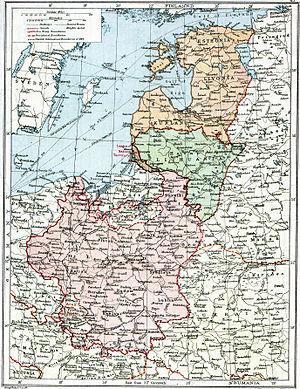
Le Duché balte uni ou Grand-duché de Livonie est un État dont la constitution a été proposée à la fin de la Première Guerre mondiale. Cet État n'a probablement pas existé en dehors de documents écrits et d'actes notariés, mais il constitue la tentative lancée en 1918 par les Germano-Baltes de créer, sur le territoire des anciens Gouvernements russes impériaux de Courlande, de Livonie et d'Estonie, ensemble désigné du nom germanique de Baltikum un État dont les structures gouvernementales seraient dominés par les germanophones.